The A.B.C. of Love

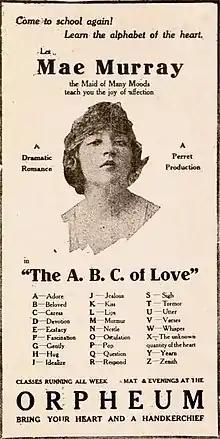

The A.B.C. of Love is a 1919 American silent drama film directed by Léonce Perret and starring Mae Murray, Holmes Herbert, and Dorothy Green. The film tells the love story between playwright Harry Bryant and an orphaned girl, Kate, whom he meets while driving through the countryside.